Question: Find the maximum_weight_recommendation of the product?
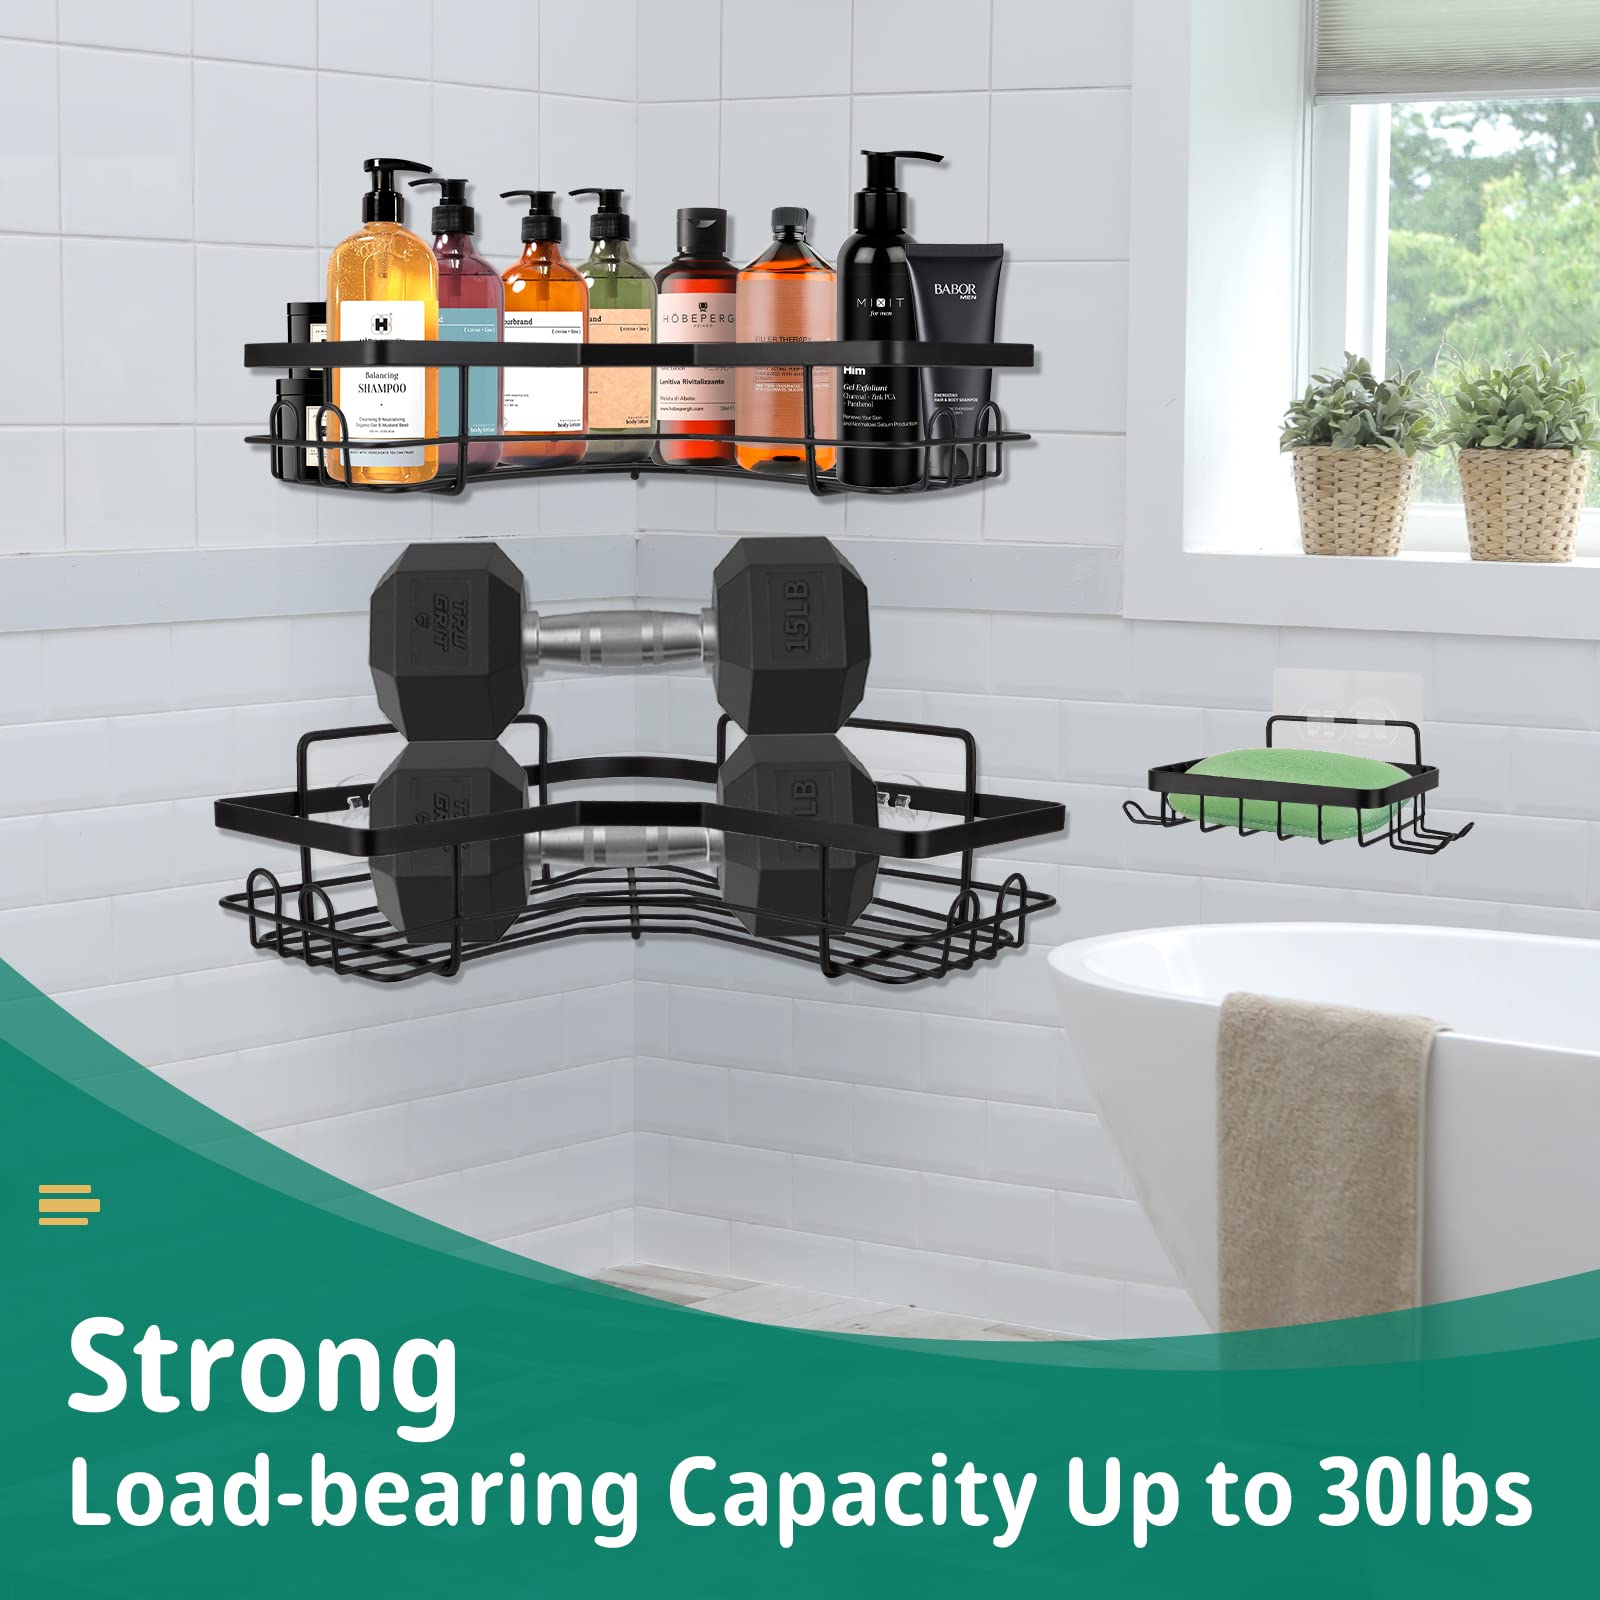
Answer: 15.0 pound